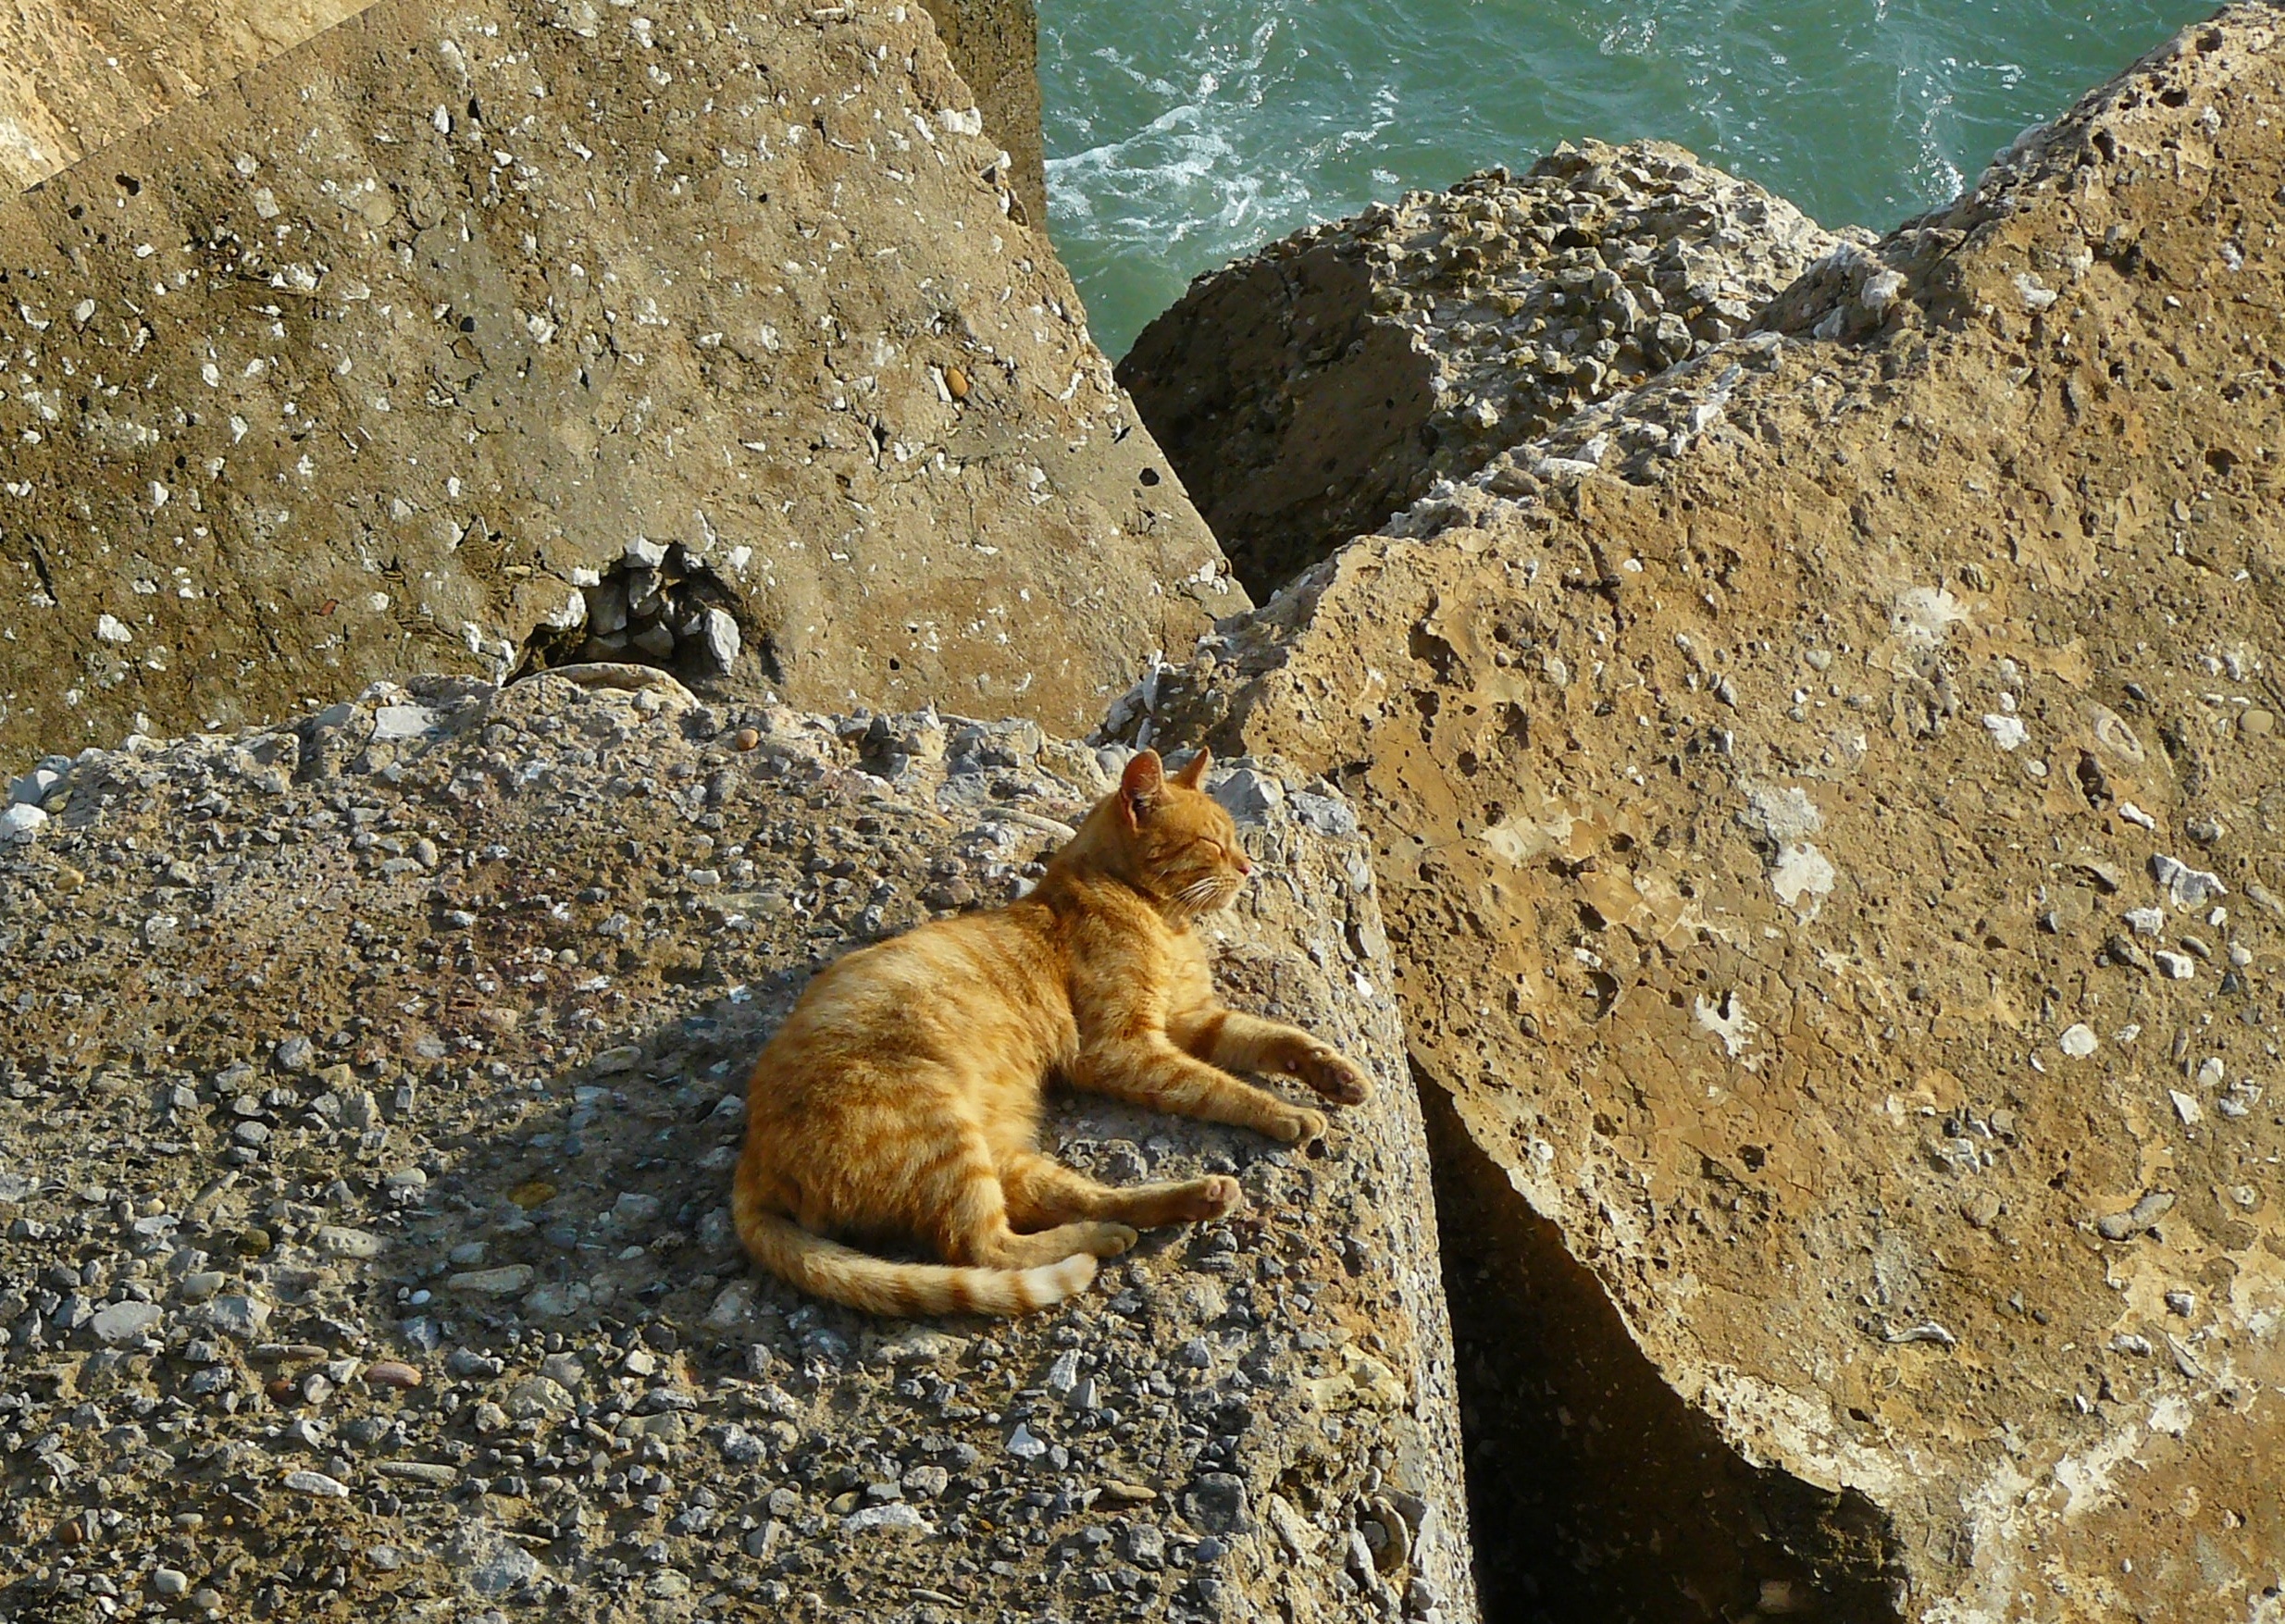
sea, coast, outdoor, rock, sun, animal, wildlife, sunbathing, pet, relax, cat, mammal, rest, fauna, stones, sleep, geology, animal world, mackerel, tiger cat, doze, concerns, red mackerel tabby, chill out